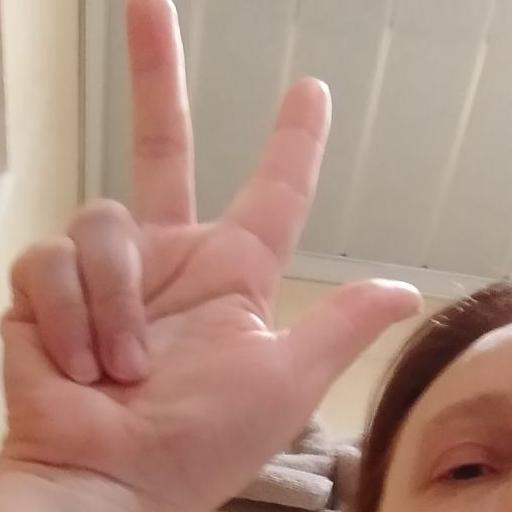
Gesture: three2